University of Altamura

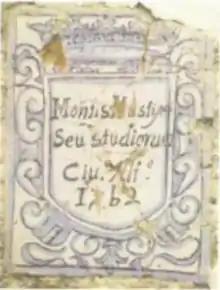
Plaque discovered in 1997 on a lintel of the first floor of the palace of the prelate, which was once the seat of the university (which means "Of the offers of "Monte a Moltiplico", i.e. of the schools of the city of Altamura")

In 1782, Gioacchino de Gemmis became archpriest and rector, and he managed to renovate the University of Altamura. De Gemmis wanted to reform the University of Altamura, by providing more scientific and technical courses.